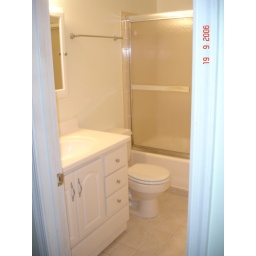
Sliding glass windows, new vanity with plenty of storage, closet mirror. Original tub and flooring but in great condition.